Esplanade of Sacrifice to the Heaven and Earth

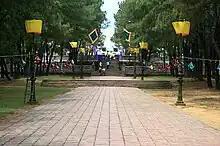
Đàn Nam Giao

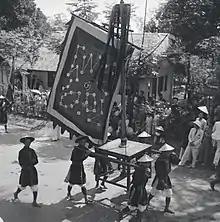
Imperial procession of the prayer to heaven at the Esplanade of Sacrifice to the Heaven and Earth (1942)

The Esplanade of Sacrifice to the Heaven and Earth is an imperial altar situated south of the city of Huế, central Vietnam. It also known as the "Nam Giao altar". It is dedicated to the heaven and earth. The complex was visited by the monarchs of the Nguyễn dynasty for annual ceremonies of prayer to Heaven.